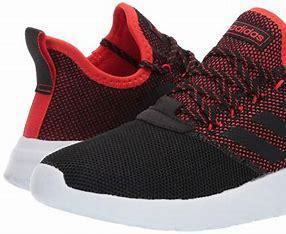
Brand: Adidas
Model: Lite Racer